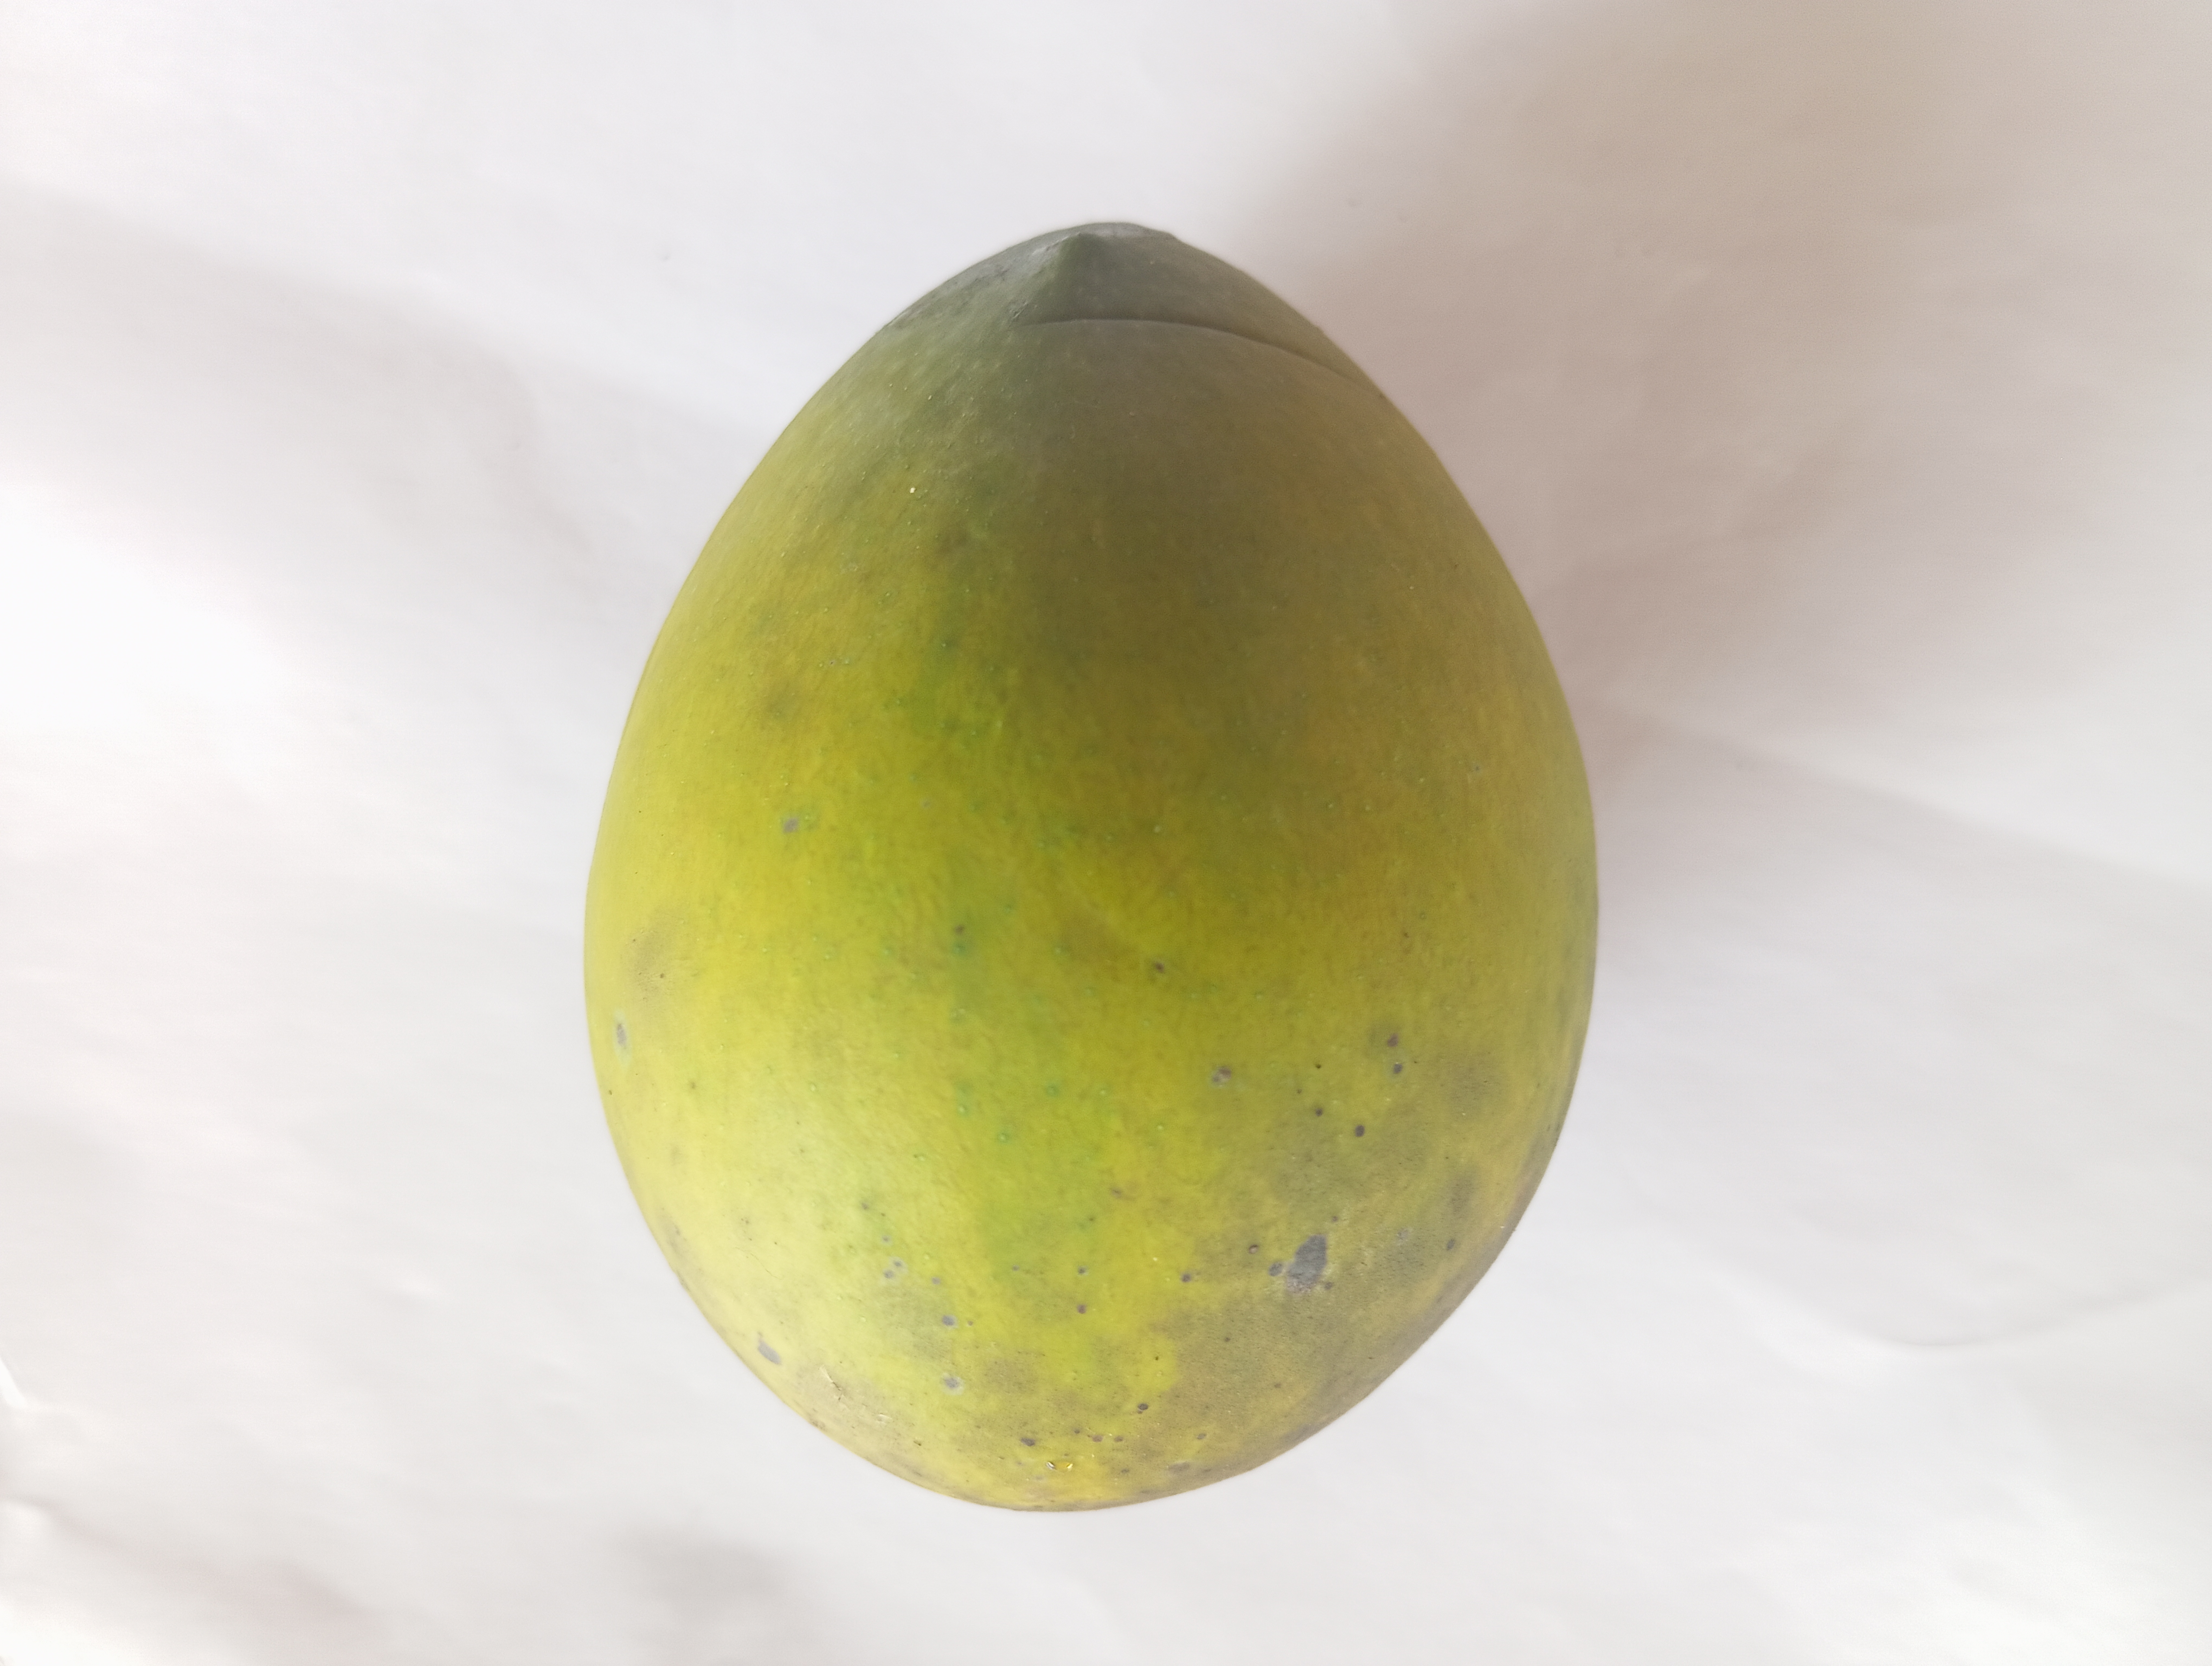
Mango variety: Harivanga